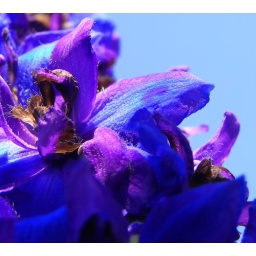
while in my parents garden, i saw this purple column flower rising out of the flower bed.